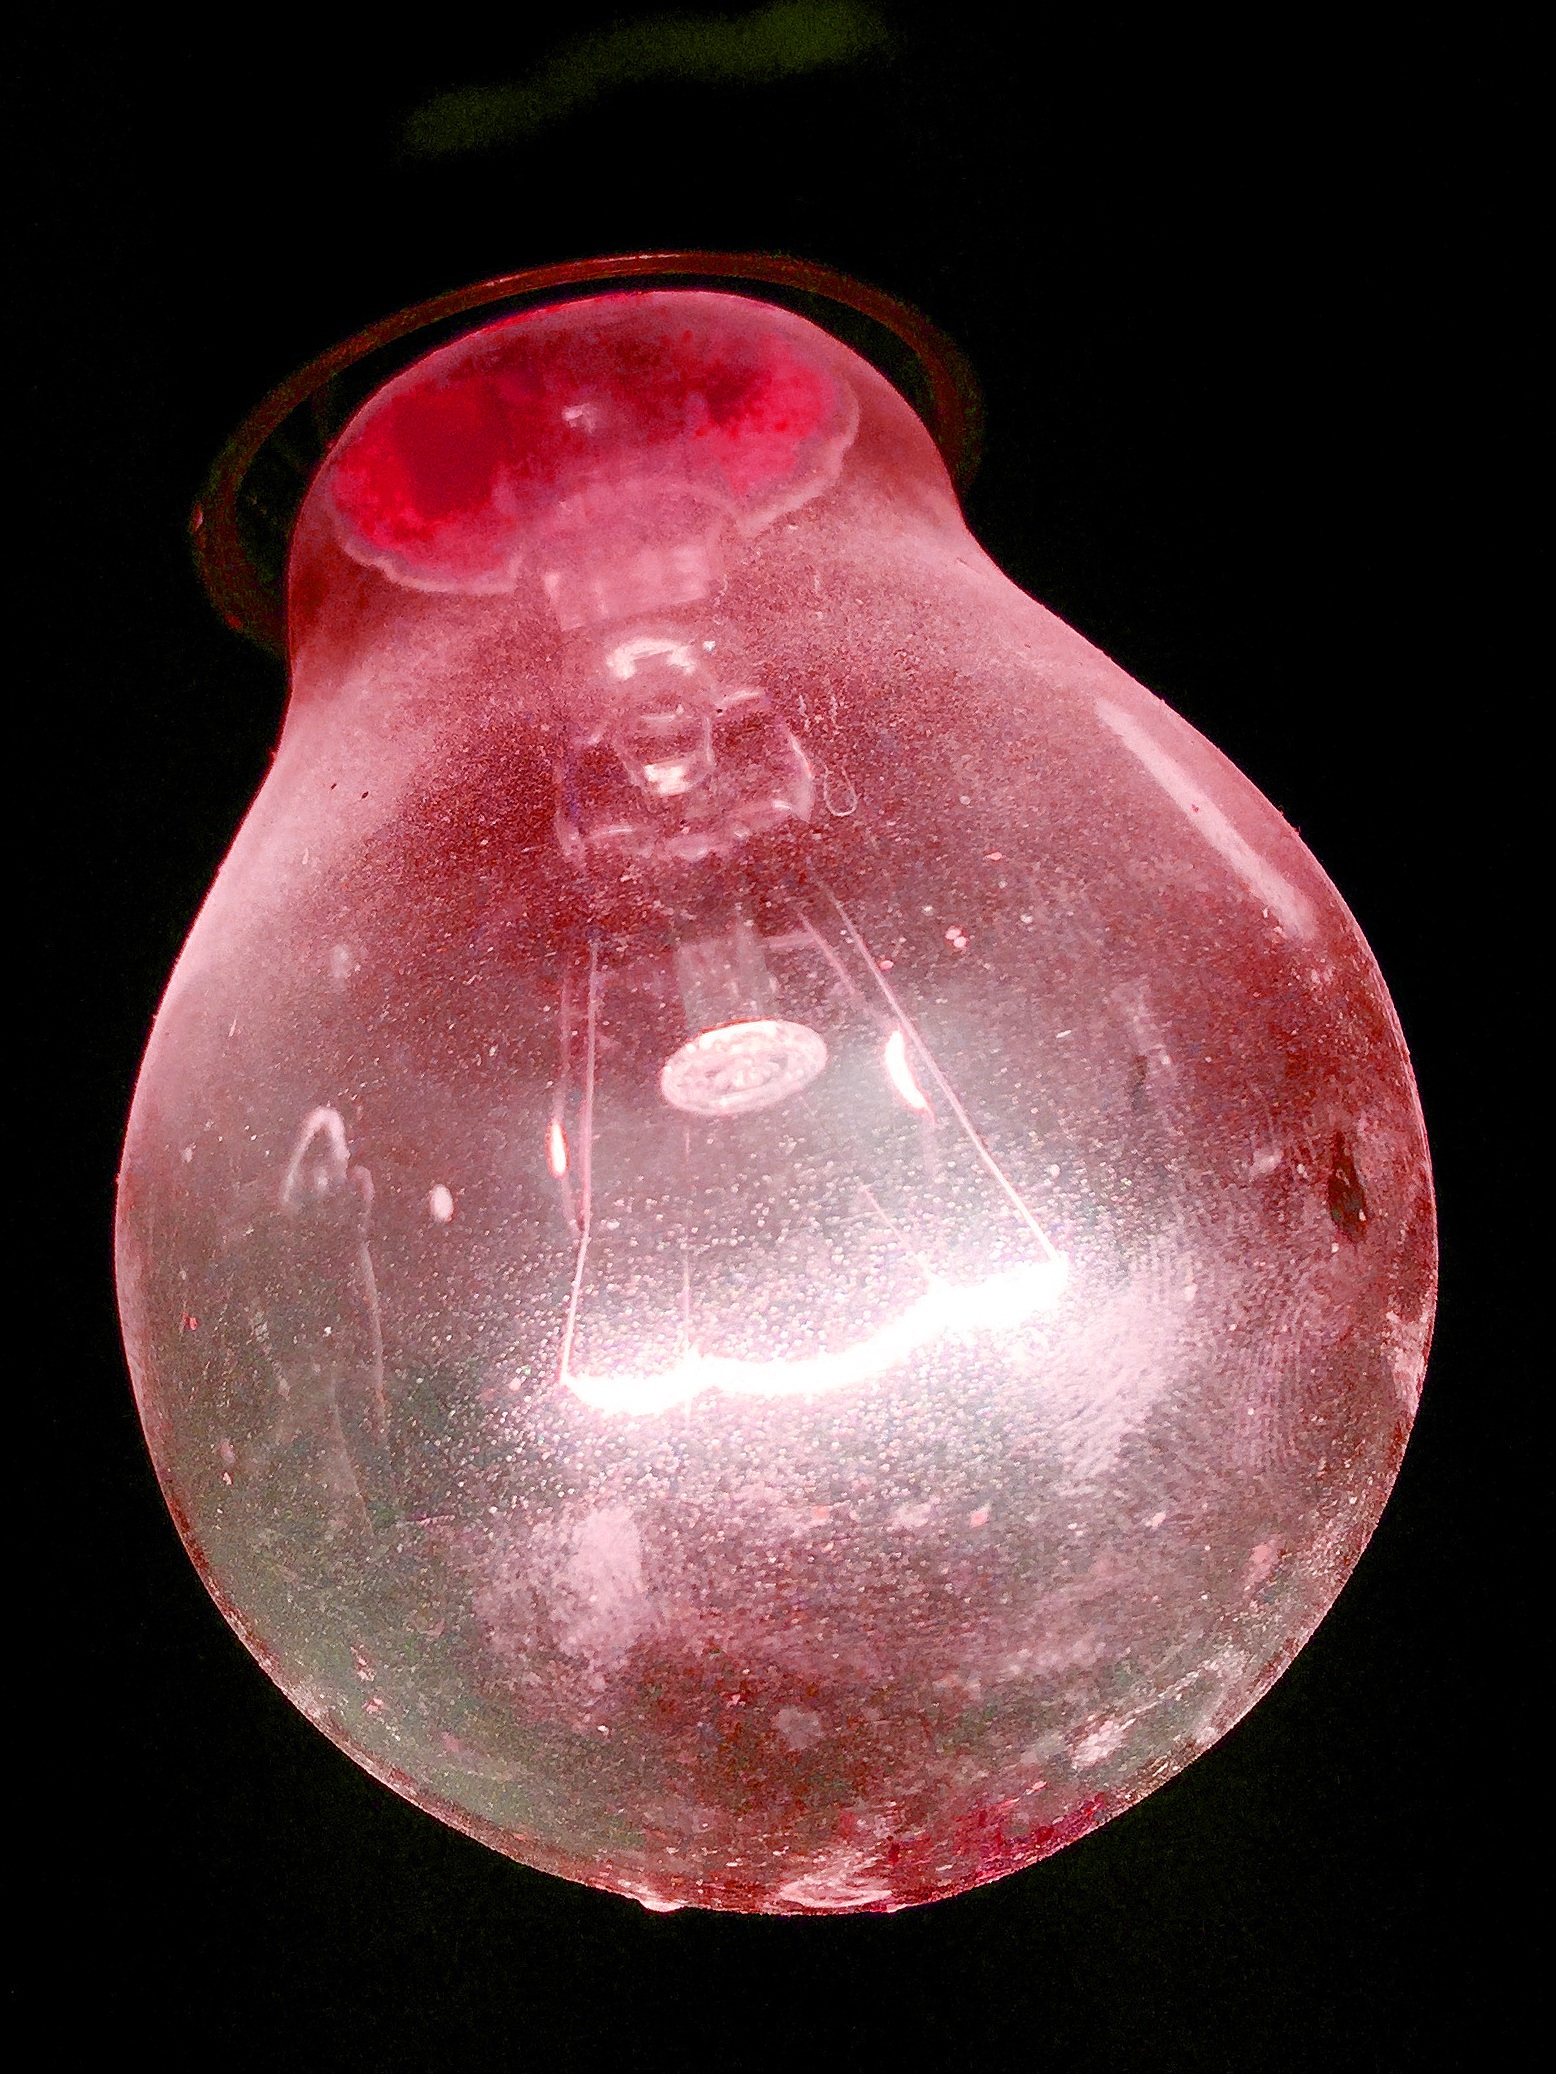
light, red, lamp, colorful, pink, light bulb, pear, lighting, sphere, organ, shape, macro photography, incandescent light bulb